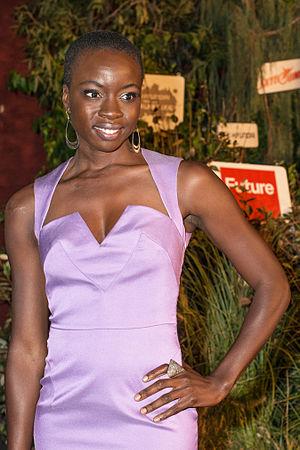
Danai Gurira est une actrice américaine, née le 14 février 1978 à Grinnell dans l'Iowa.